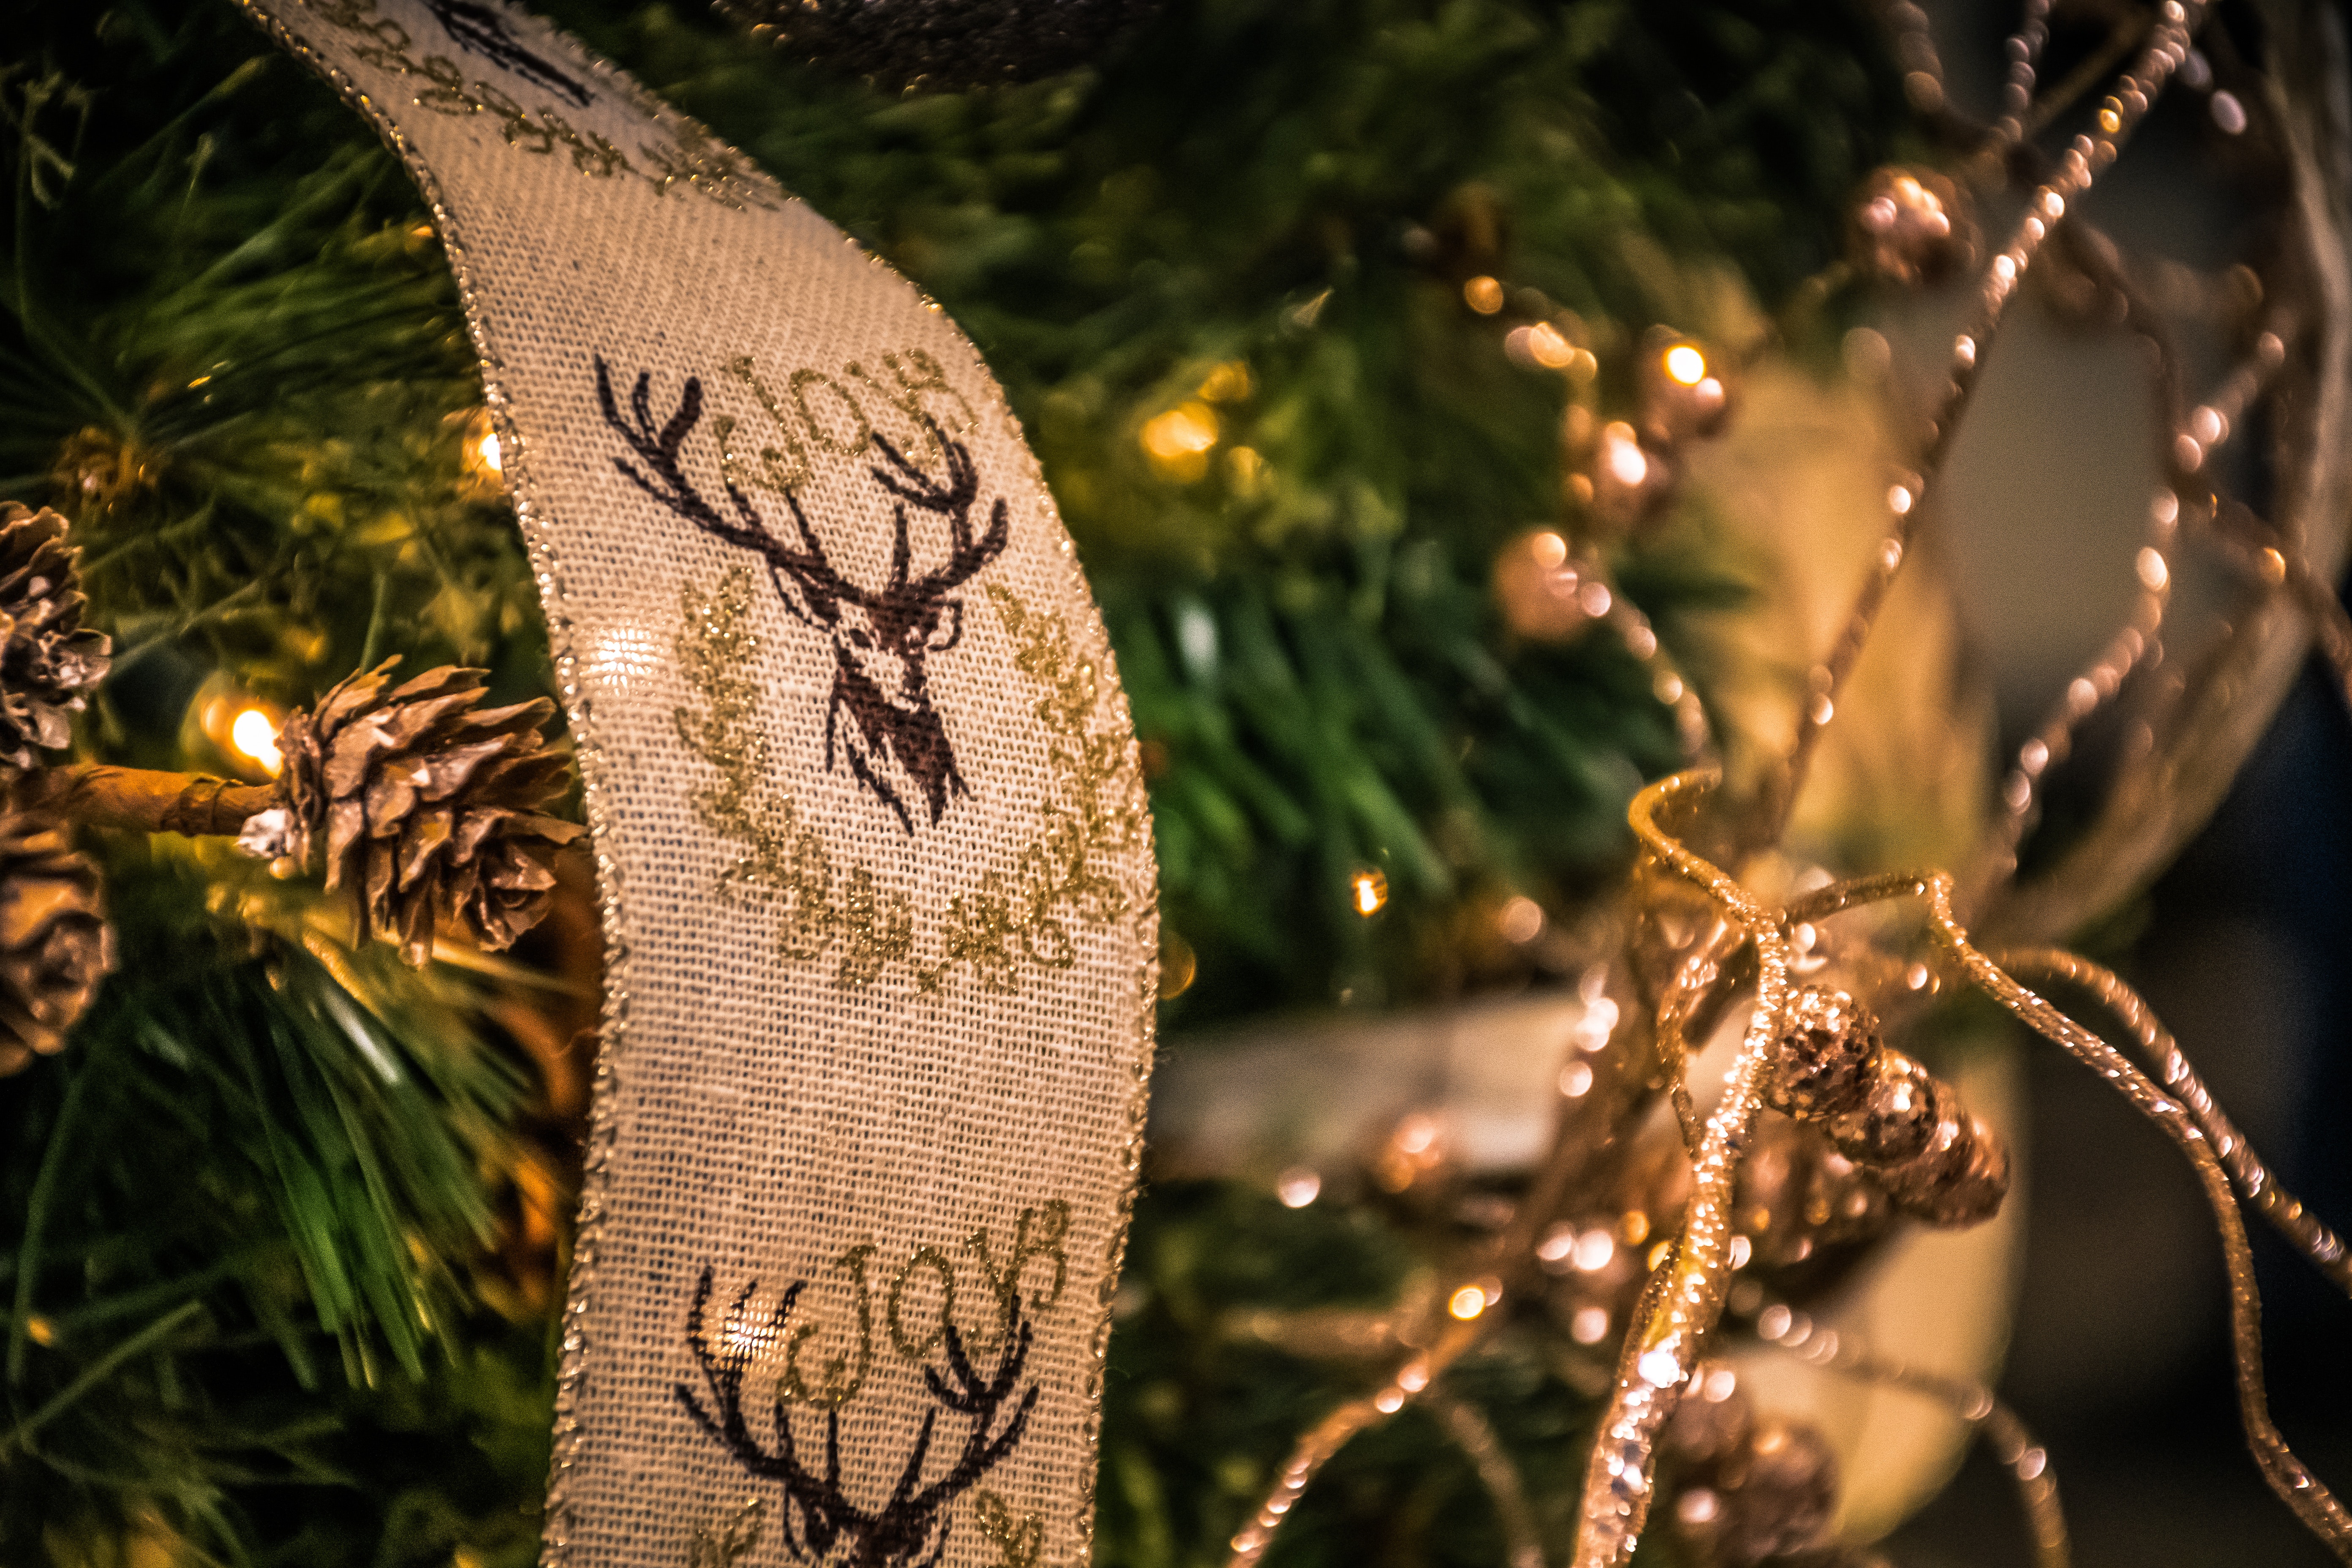
tree, christmas, plant, wood, holiday, christmas ornament, event, fir, christmas eve, pine family, interior design